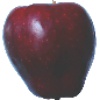
Label: red_delicious_apple